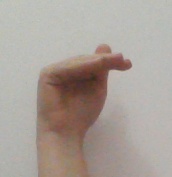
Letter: khaa